Horst Felbermayr

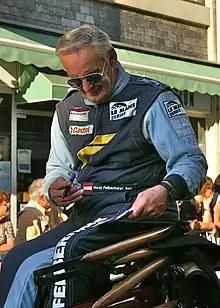
Felbermayr at the 2010 24 Hours of Le Mans.

Horst Felbermayr Sr. (19 February 1945 – 17 March 2020) was an Austrian industrialist, businessman, and amateur racing driver who participated in six different 24 Hours of Le Mans.